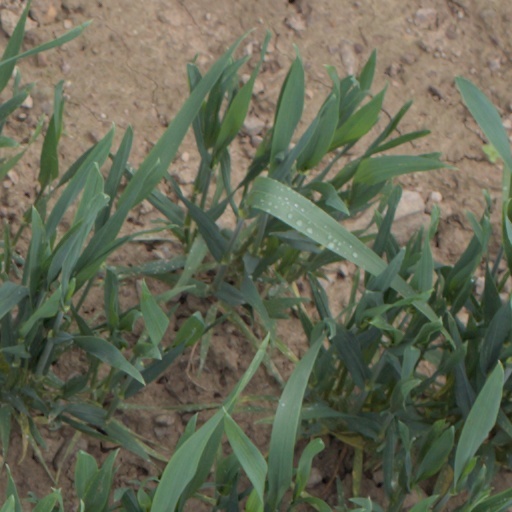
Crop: wheat